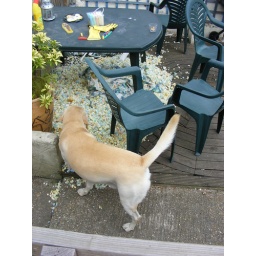
jake in the process of eating his owners garden furniture,..there will be hell to pay,yesterday he ate his owners bath robe!